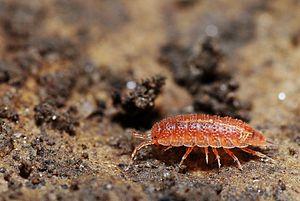
Androniscus dentiger, ou cloporte rosâtre, est une espèce de cloportes de la famille des Trichoniscidae.